Genetics in fiction

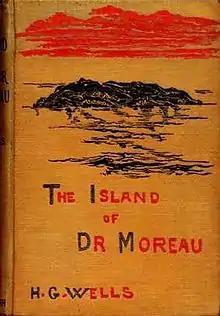
H. G. Wells's 1896 "The Island of Dr Moreau" imagined the use of hybridisation to create human-like hybrid beings.

Mutation and hybridisation are widely used in fiction, starting in the 19th century with science fiction works such as Mary Shelley's 1818 novel "Frankenstein" and H. G. Wells's 1896 "The Island of Dr. Moreau".